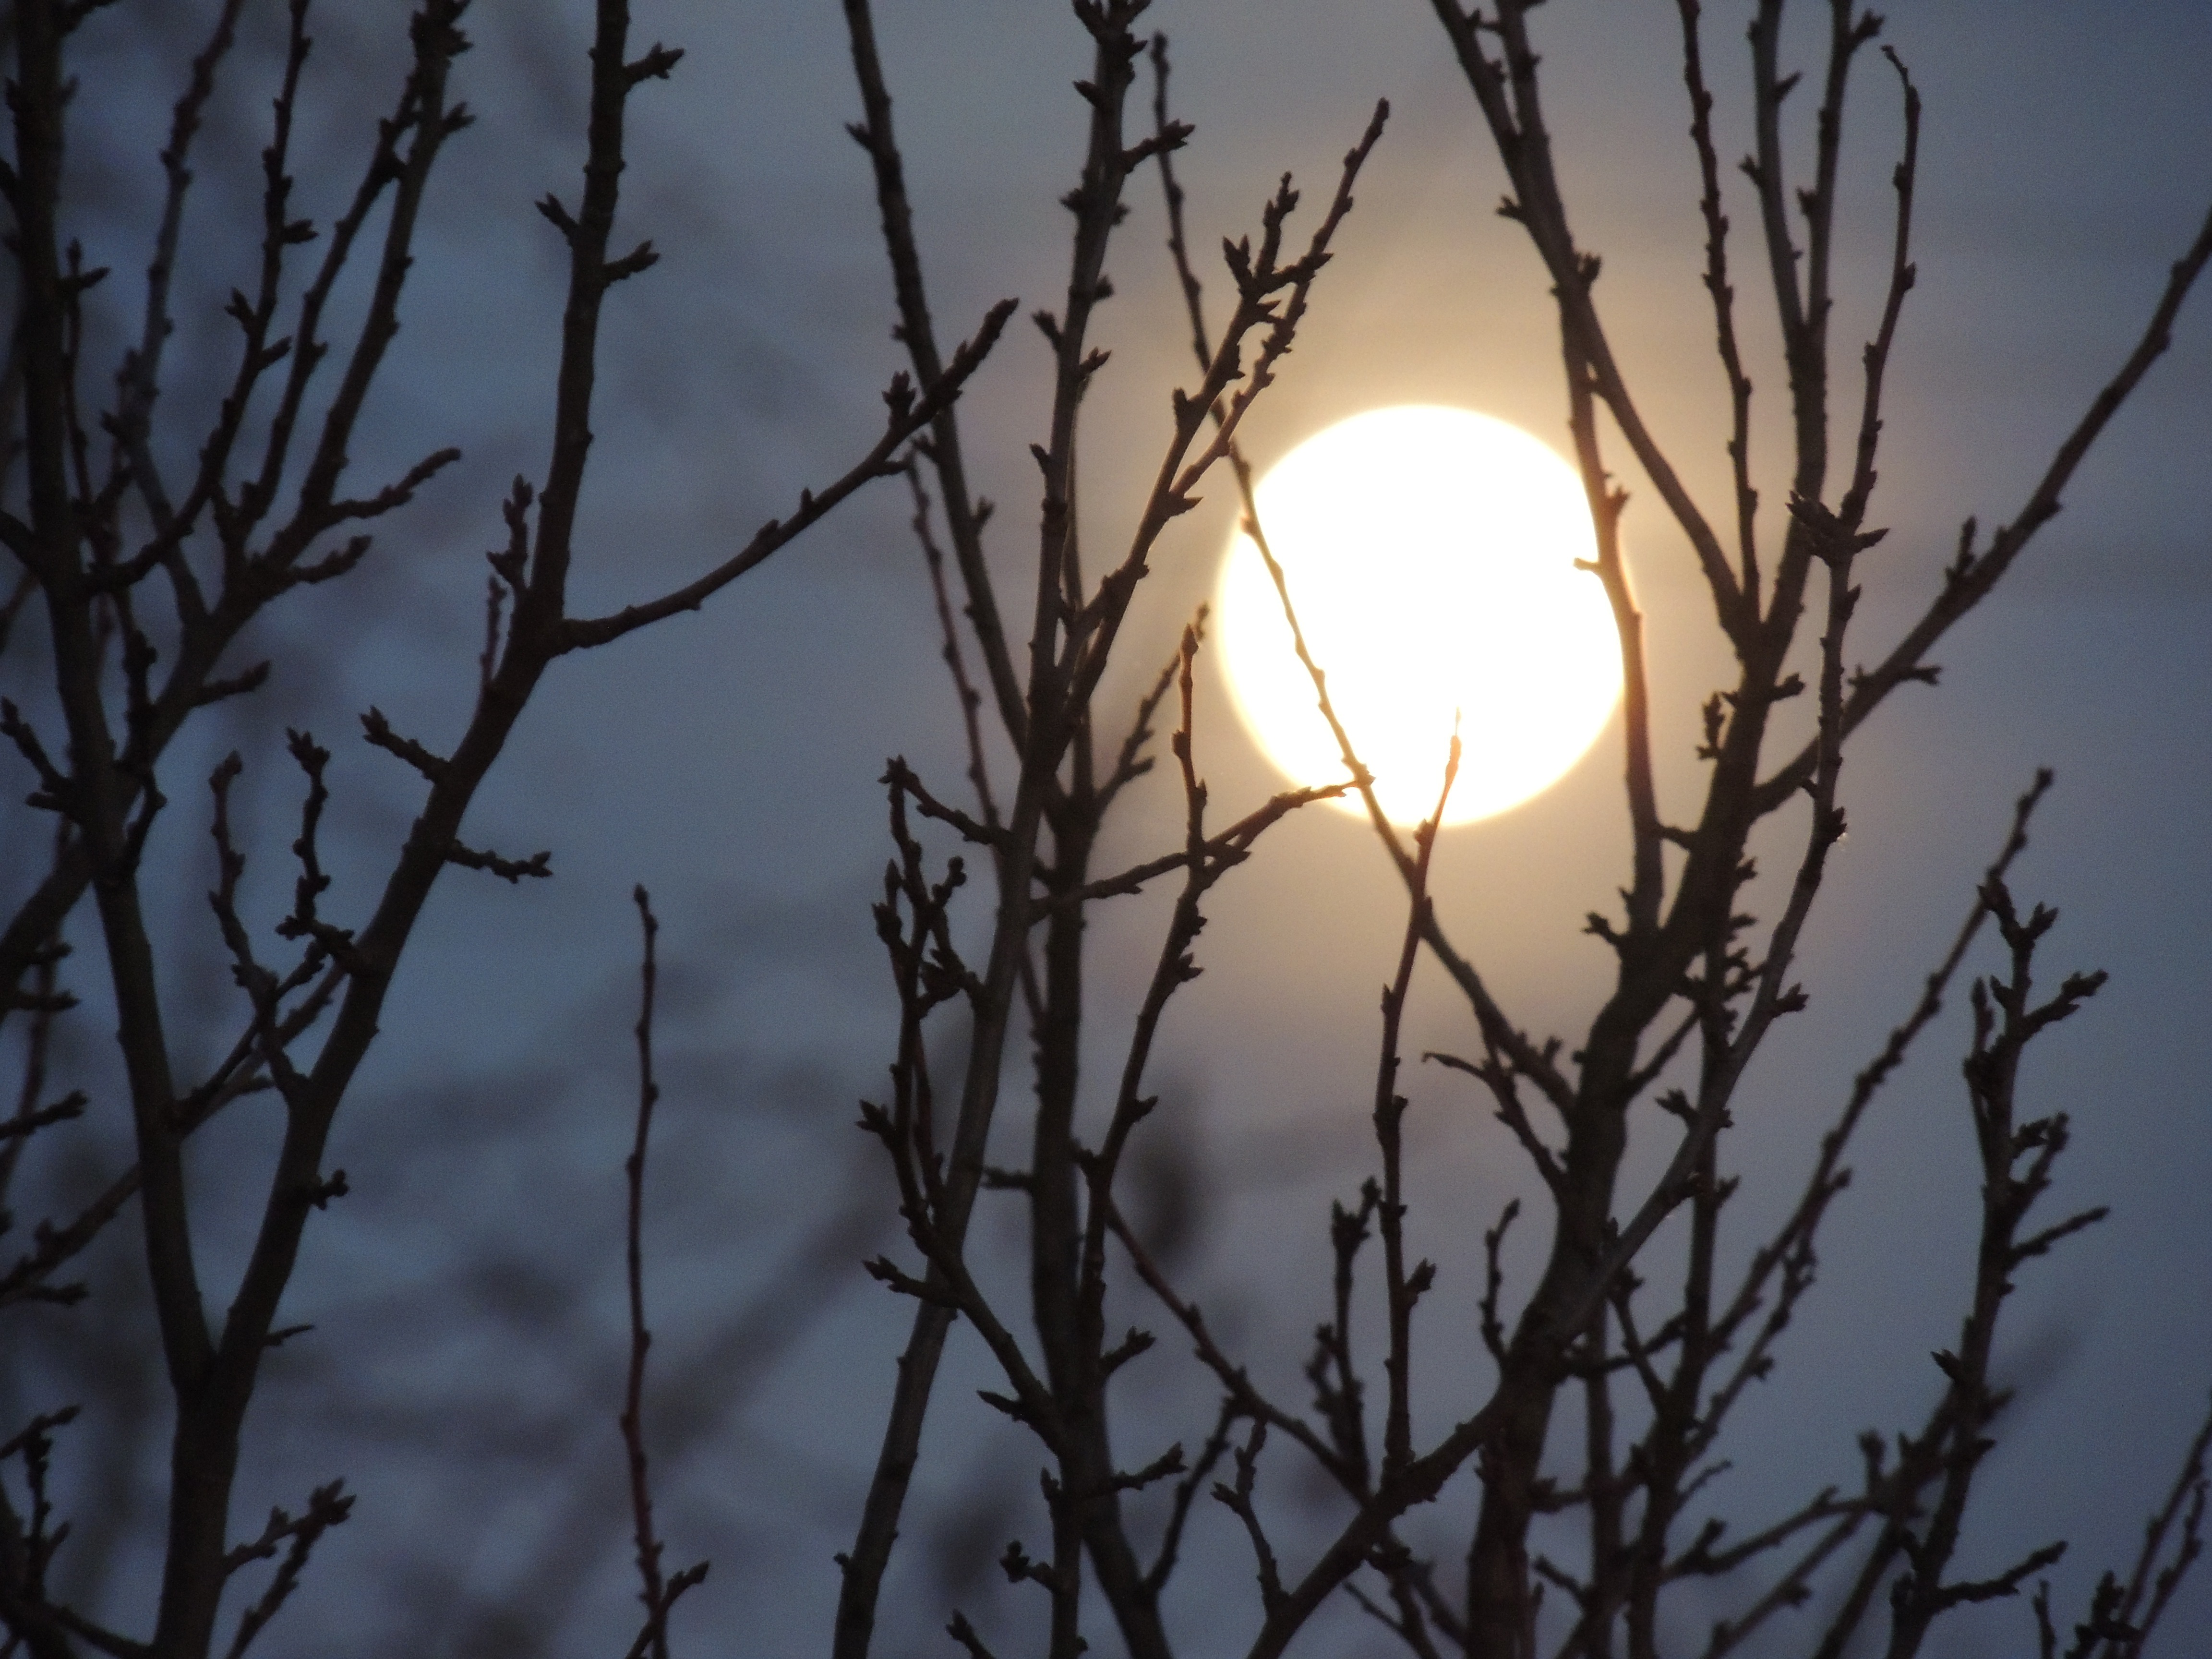
tree, nature, branch, winter, light, sky, sun, sunset, night, sunlight, morning, bush, evening, reflection, heaven, autumn, darkness, lighting, moon, twig, month, astronomical object, atmospheric phenomenon, woody plant